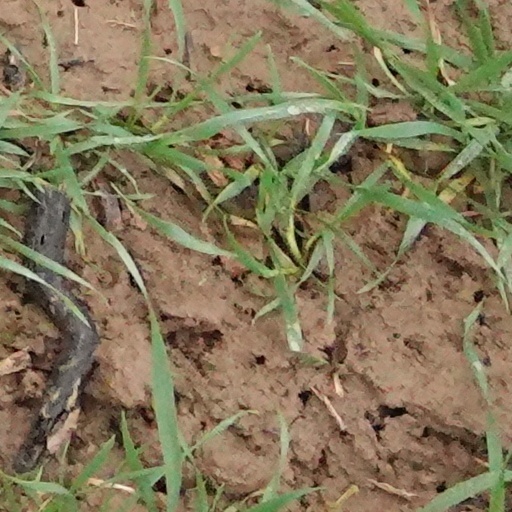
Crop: wheat